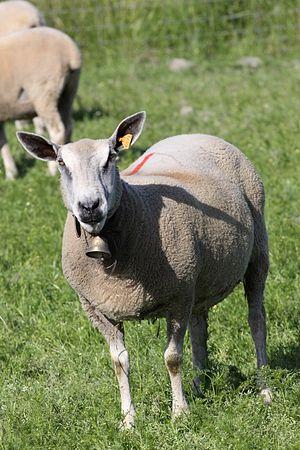
Brebis Boulonnaise
La race boulonnaise est une race ovine rustique française à faible effectif originaire du Pas-de-Calais et du Boulonnais. Elle appartient au groupe flamand de la classification des races ovines de France.
Prés salés de la baie de Somme est une appellation d'origine protégée par une AOP désignant une carcasse bouchère d'agneau broutard.
On dénombre une soixantaine de races ovines en France dont certaines sont aujourd'hui des races dites de conservatoire et beaucoup classées par le Bureau des ressources génétiques dans la liste des races en danger.